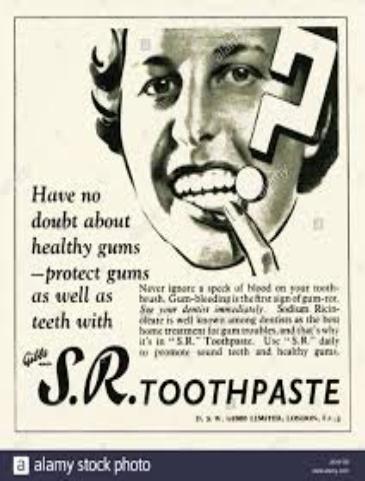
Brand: mentadent sr
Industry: Necessities